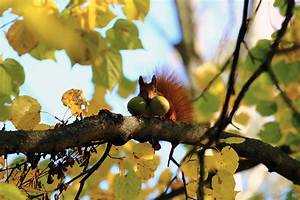
Label: scoiattolo